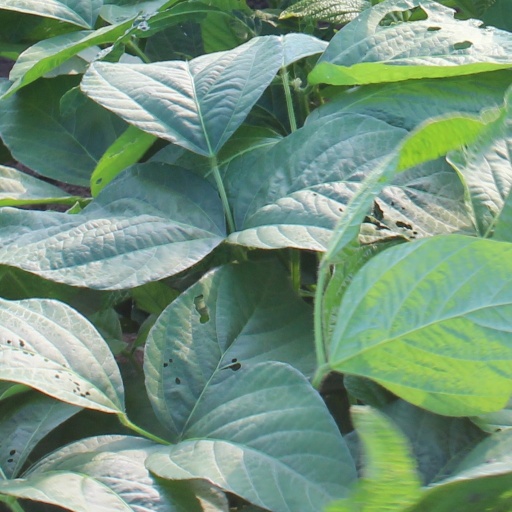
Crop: soybean